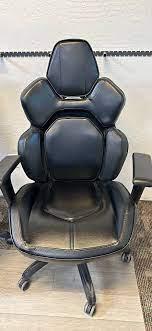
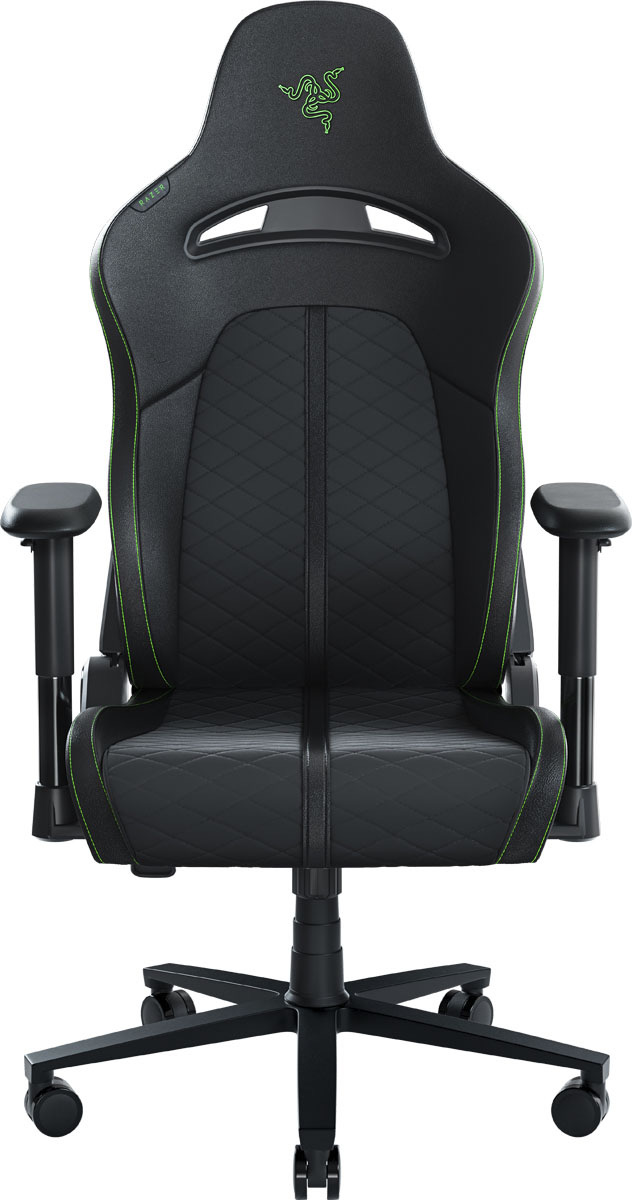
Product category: items_chair
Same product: no